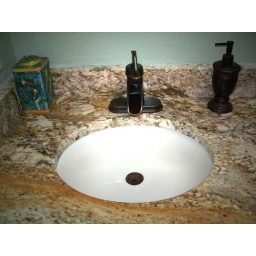
Waterfall faucet in rustic bronze, bone sink